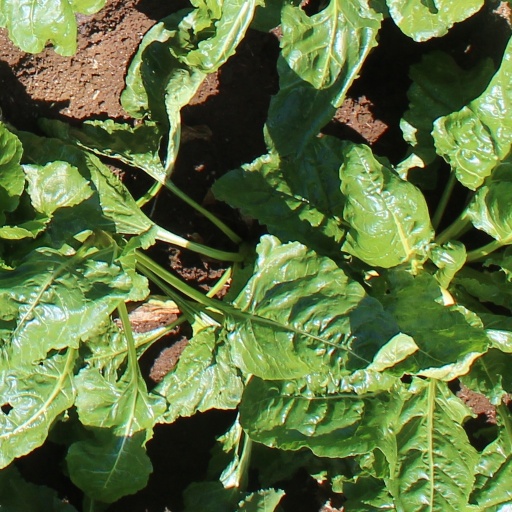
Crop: sugar beet